Peter Keys

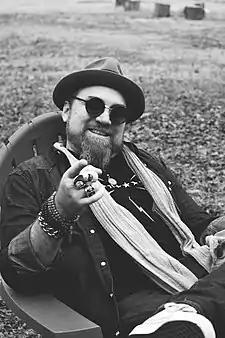
Keys in 2017

Peter Keys (born May 30, 1965) is an American keyboardist. He is best known for his work with George Clinton in various P-Funk lineups and as a member of the rock band Lynyrd Skynyrd since 2009.